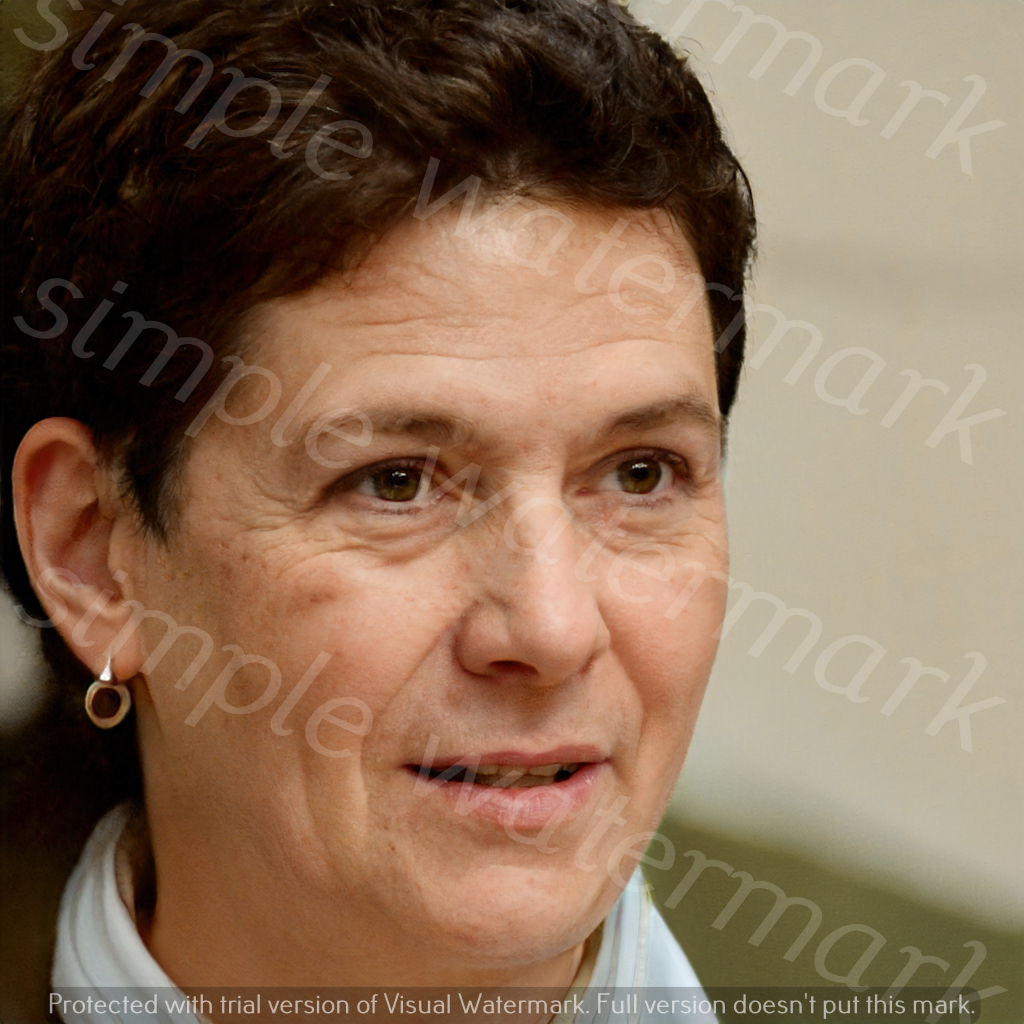
Label: Watermark